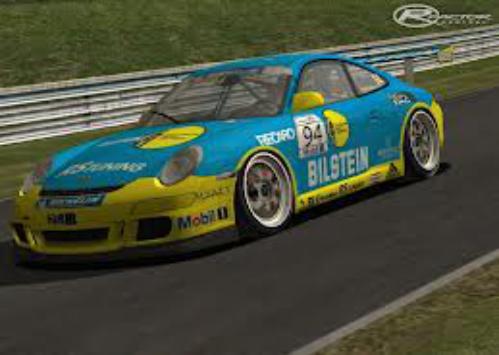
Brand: Bilisten
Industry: Transportation